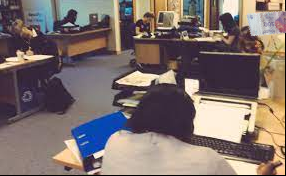
Denominación: 100